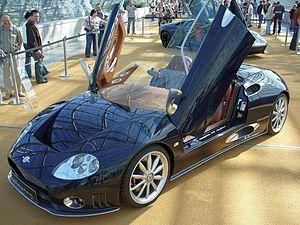
La Spyker C8 est une gamme de supercars construite par Spyker Cars depuis 2001. Elle représente le modèle principal de Spyker. On peut la comparer à la Gallardo chez Lamborghini ou la F430 chez Ferrari.